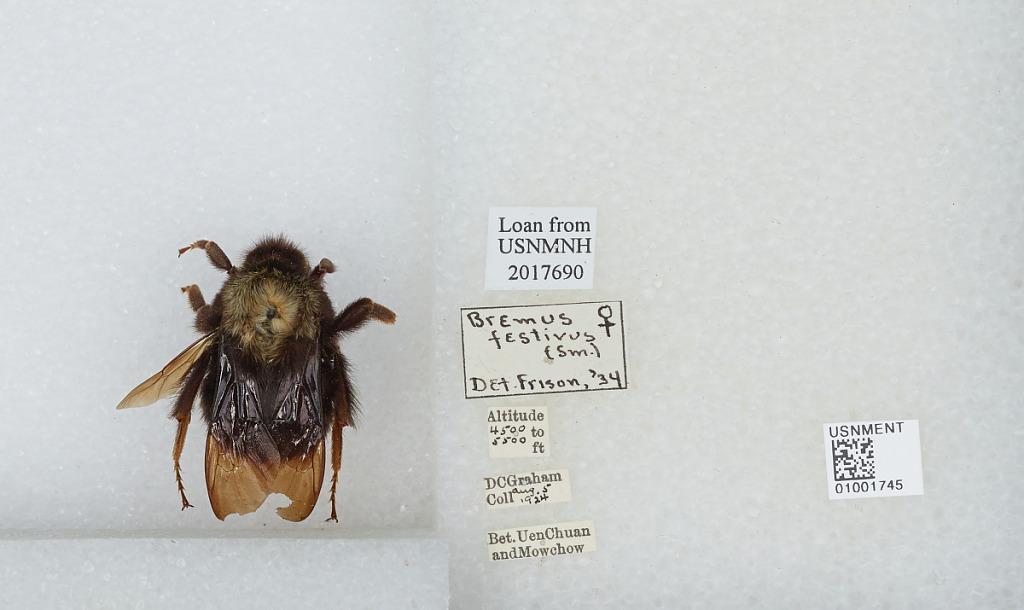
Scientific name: Bombus (Festivobombus) festivus Smith
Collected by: D. Graham
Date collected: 1924-8-5
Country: China
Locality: Between Uen Chuan and Fengyi
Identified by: Frison